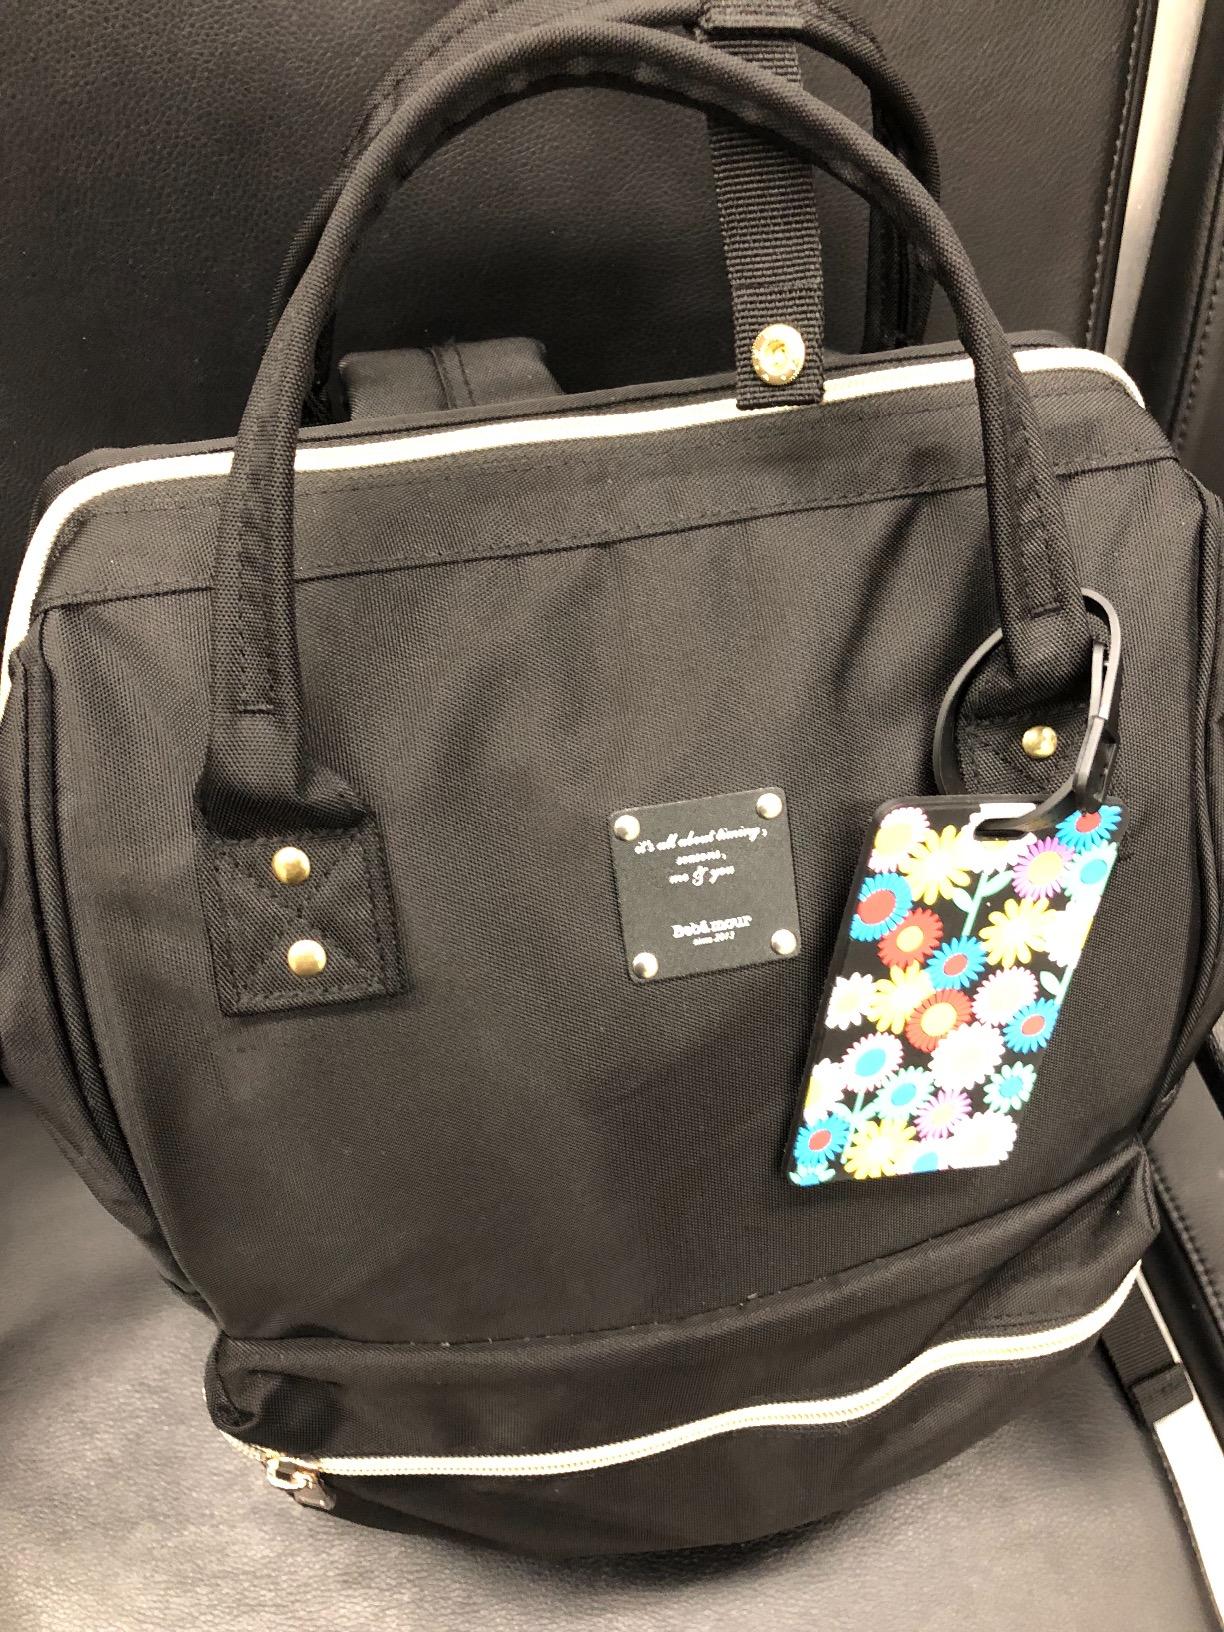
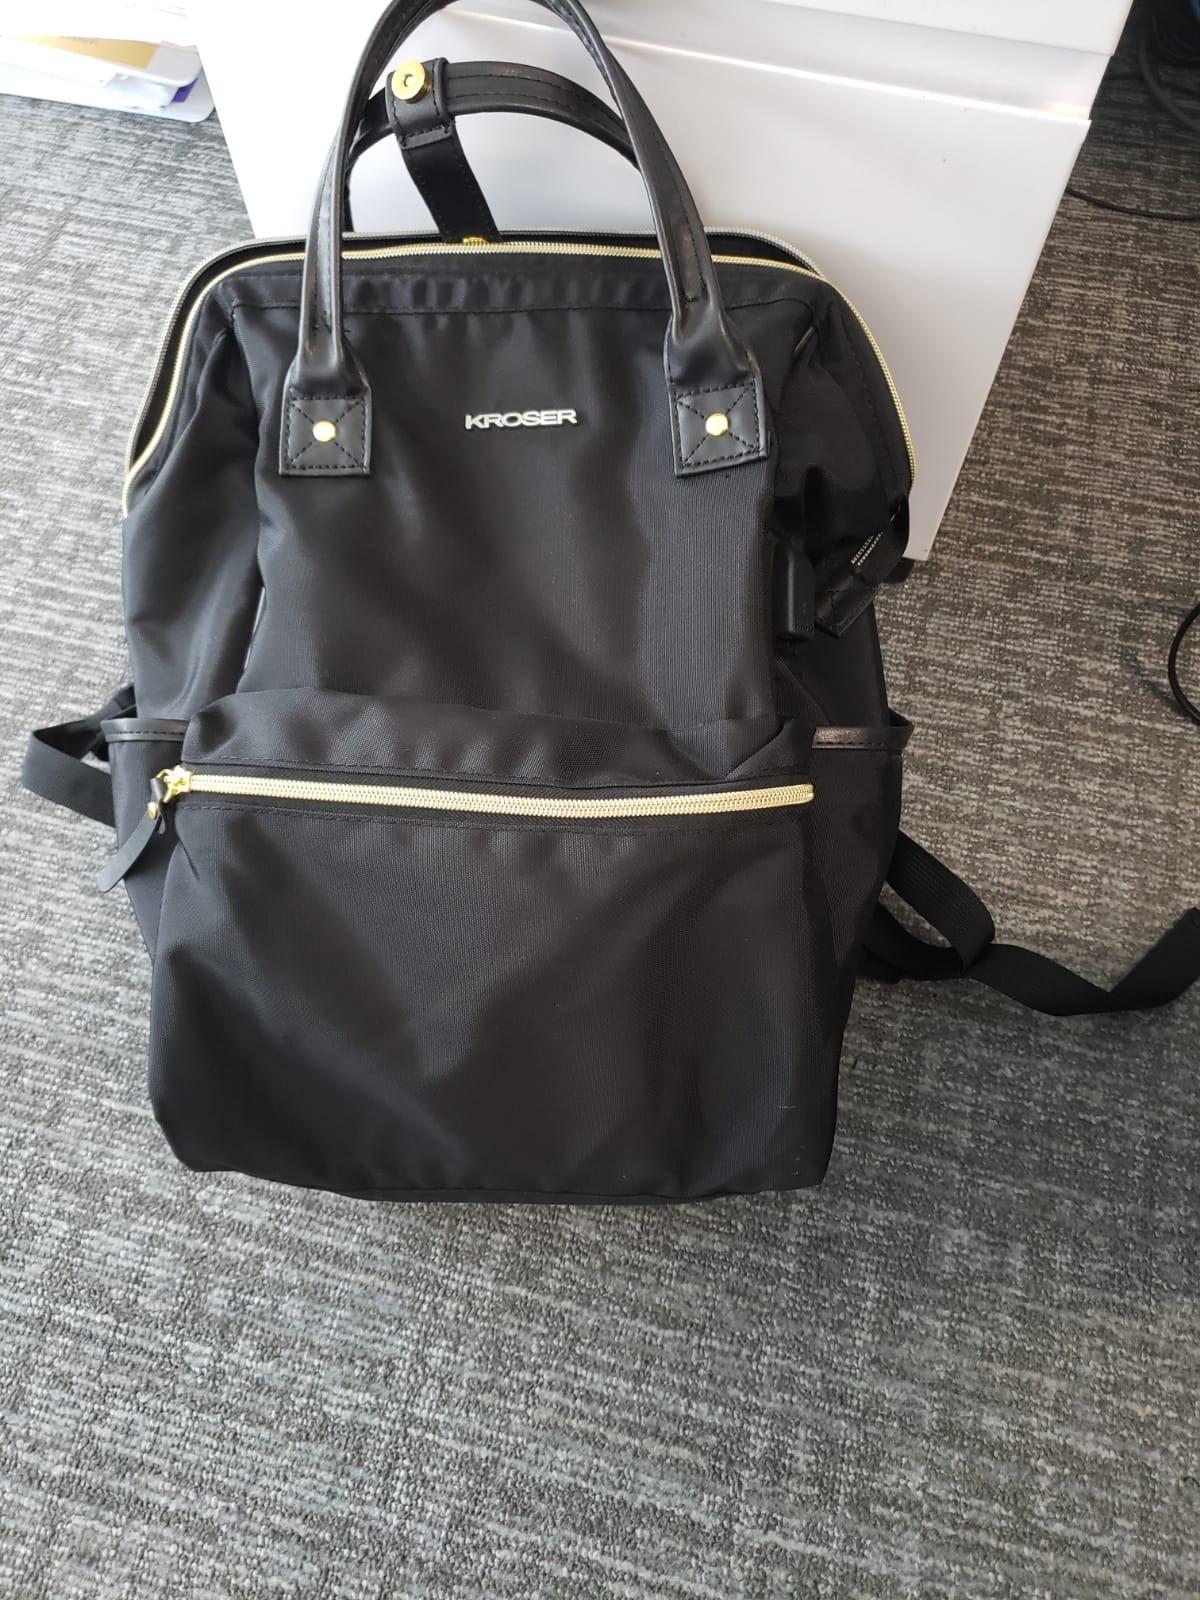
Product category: bag
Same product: no